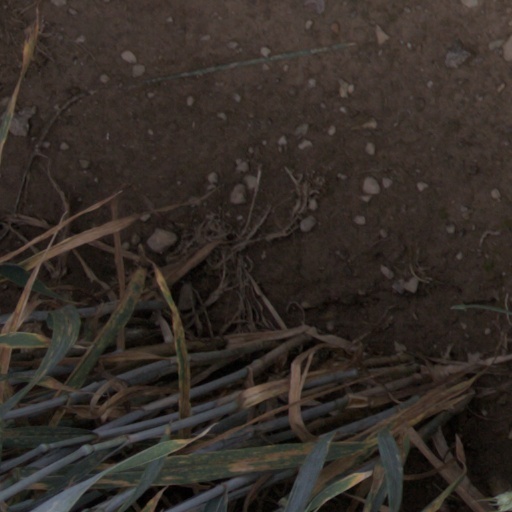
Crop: wheat